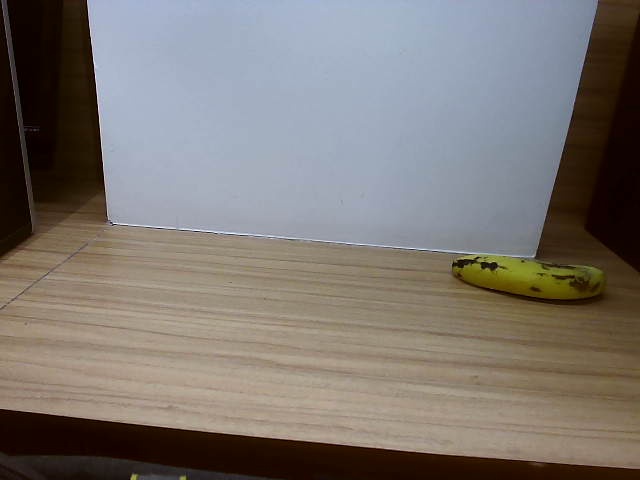
Label: Ripe_Banana